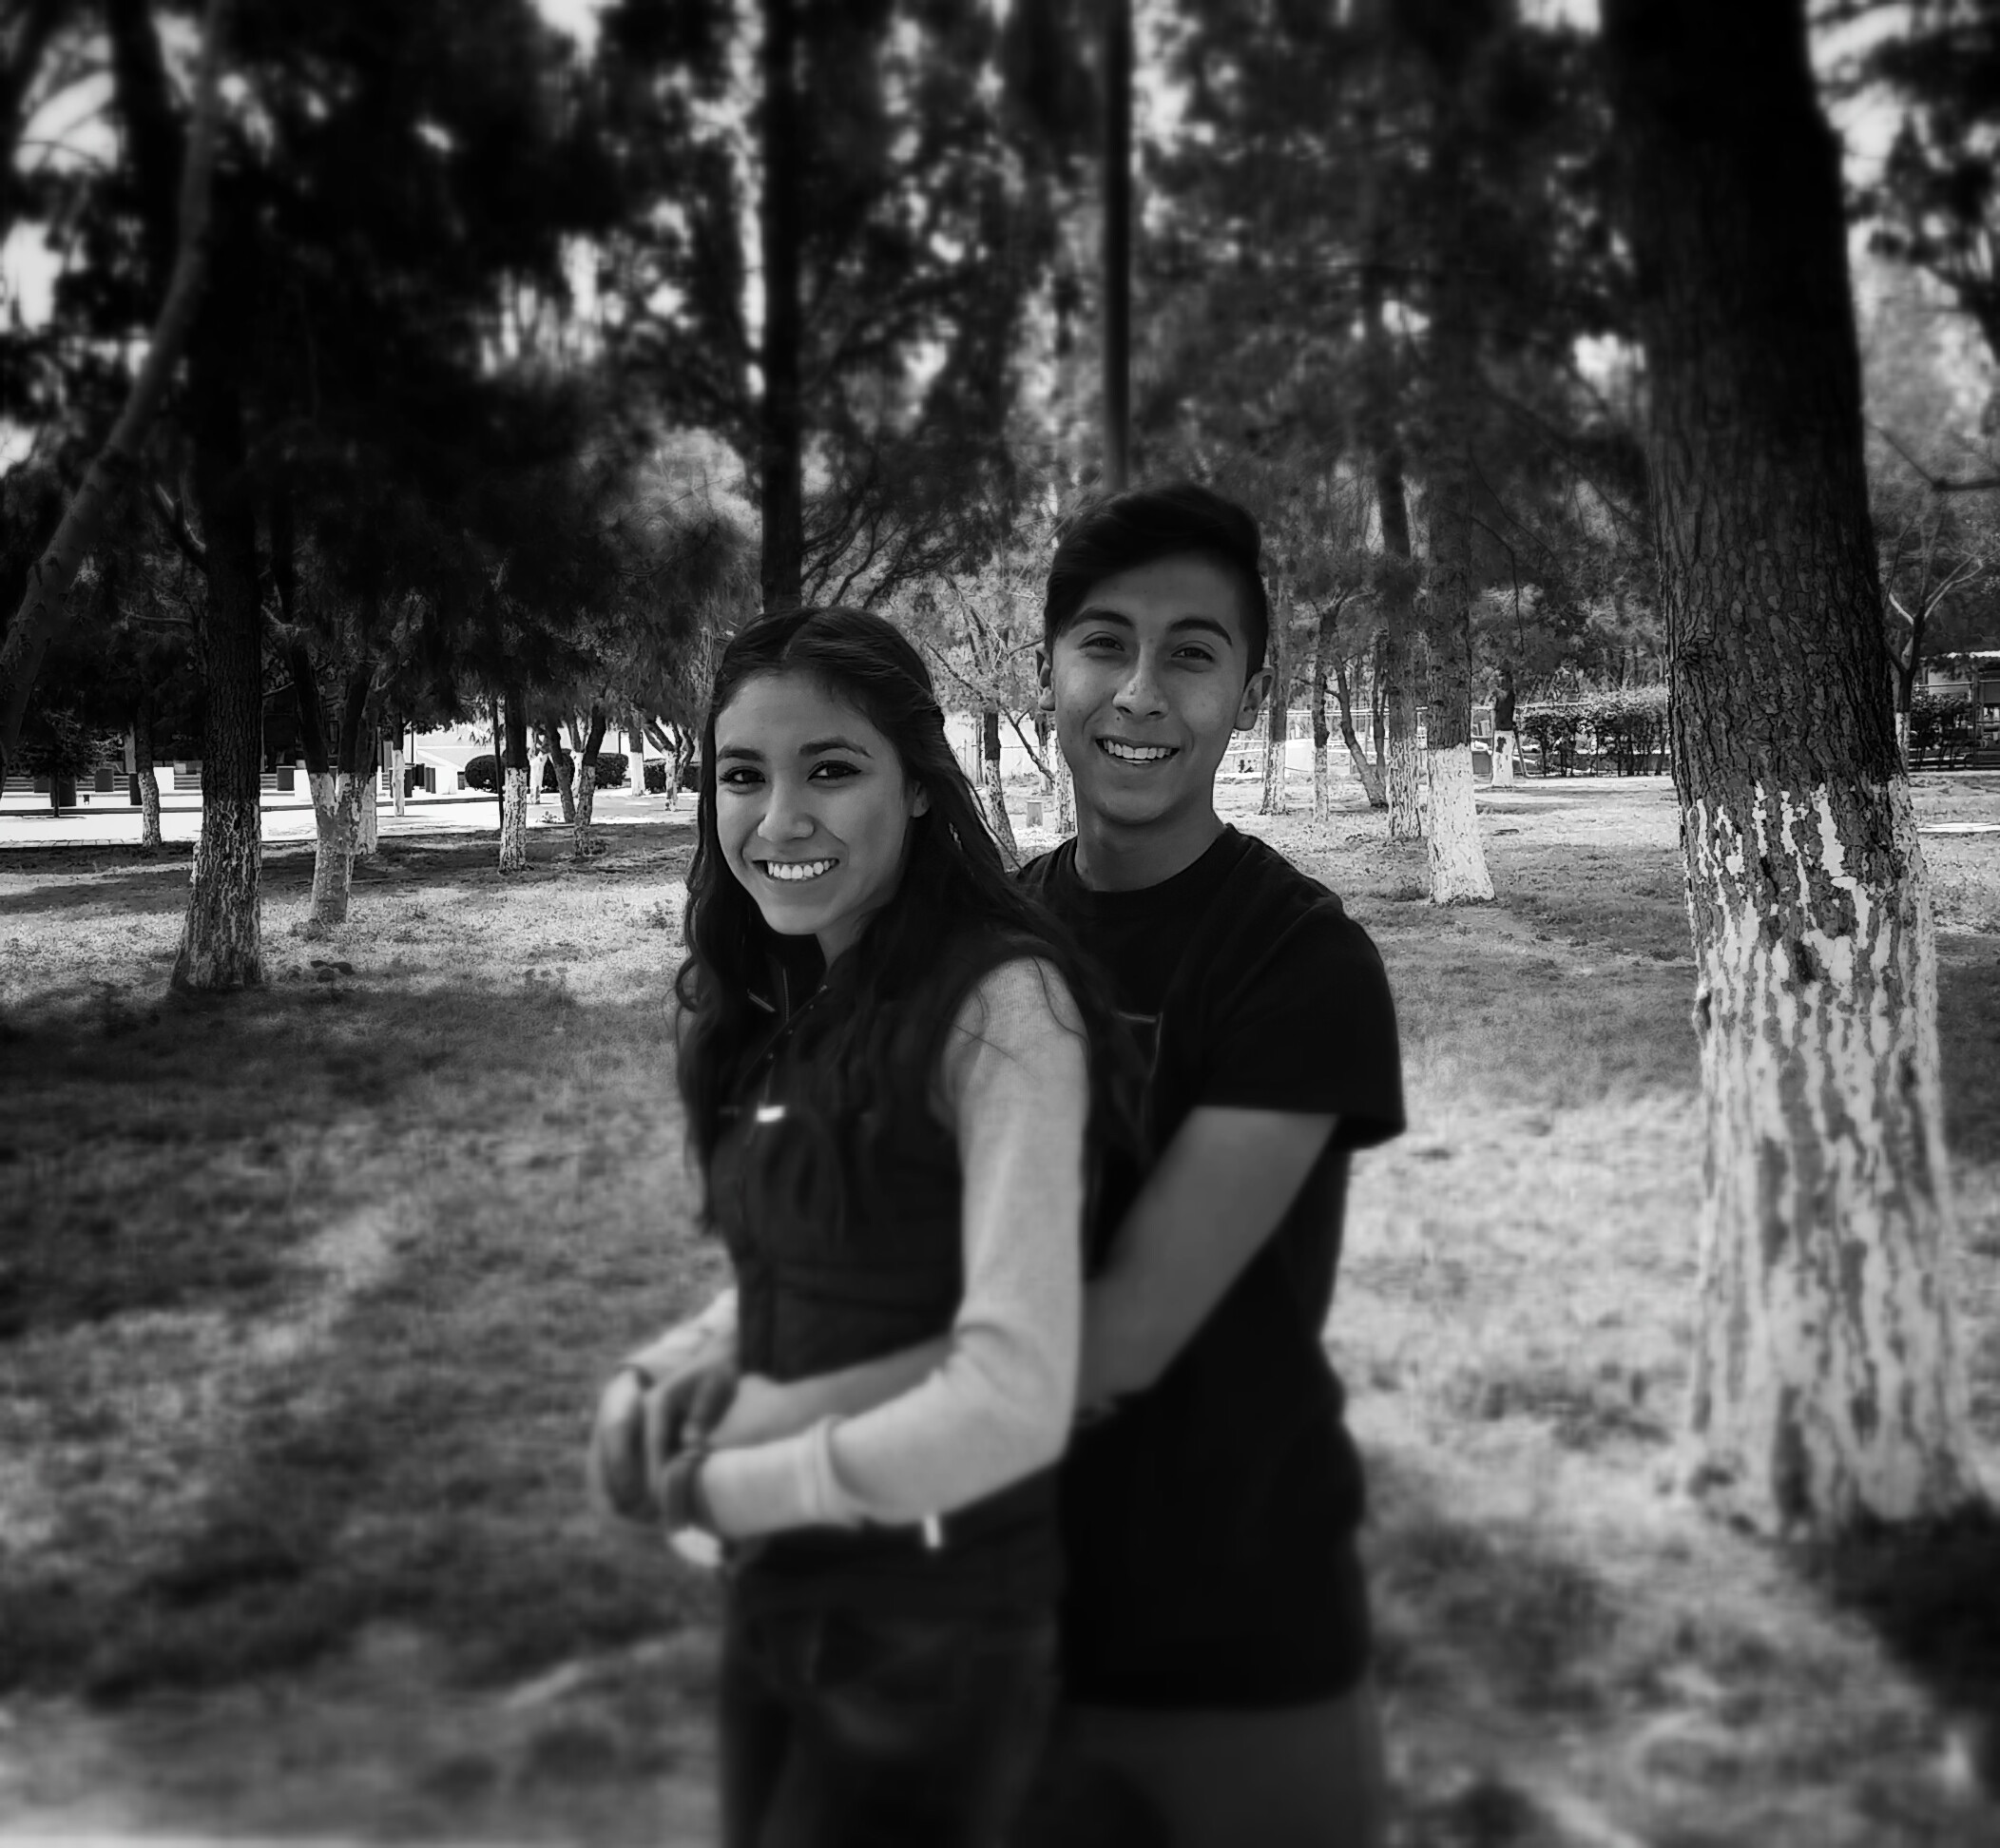
person, black and white, people, photography, child, black, monochrome, family, photograph, emotion, monochrome photography, portrait photography